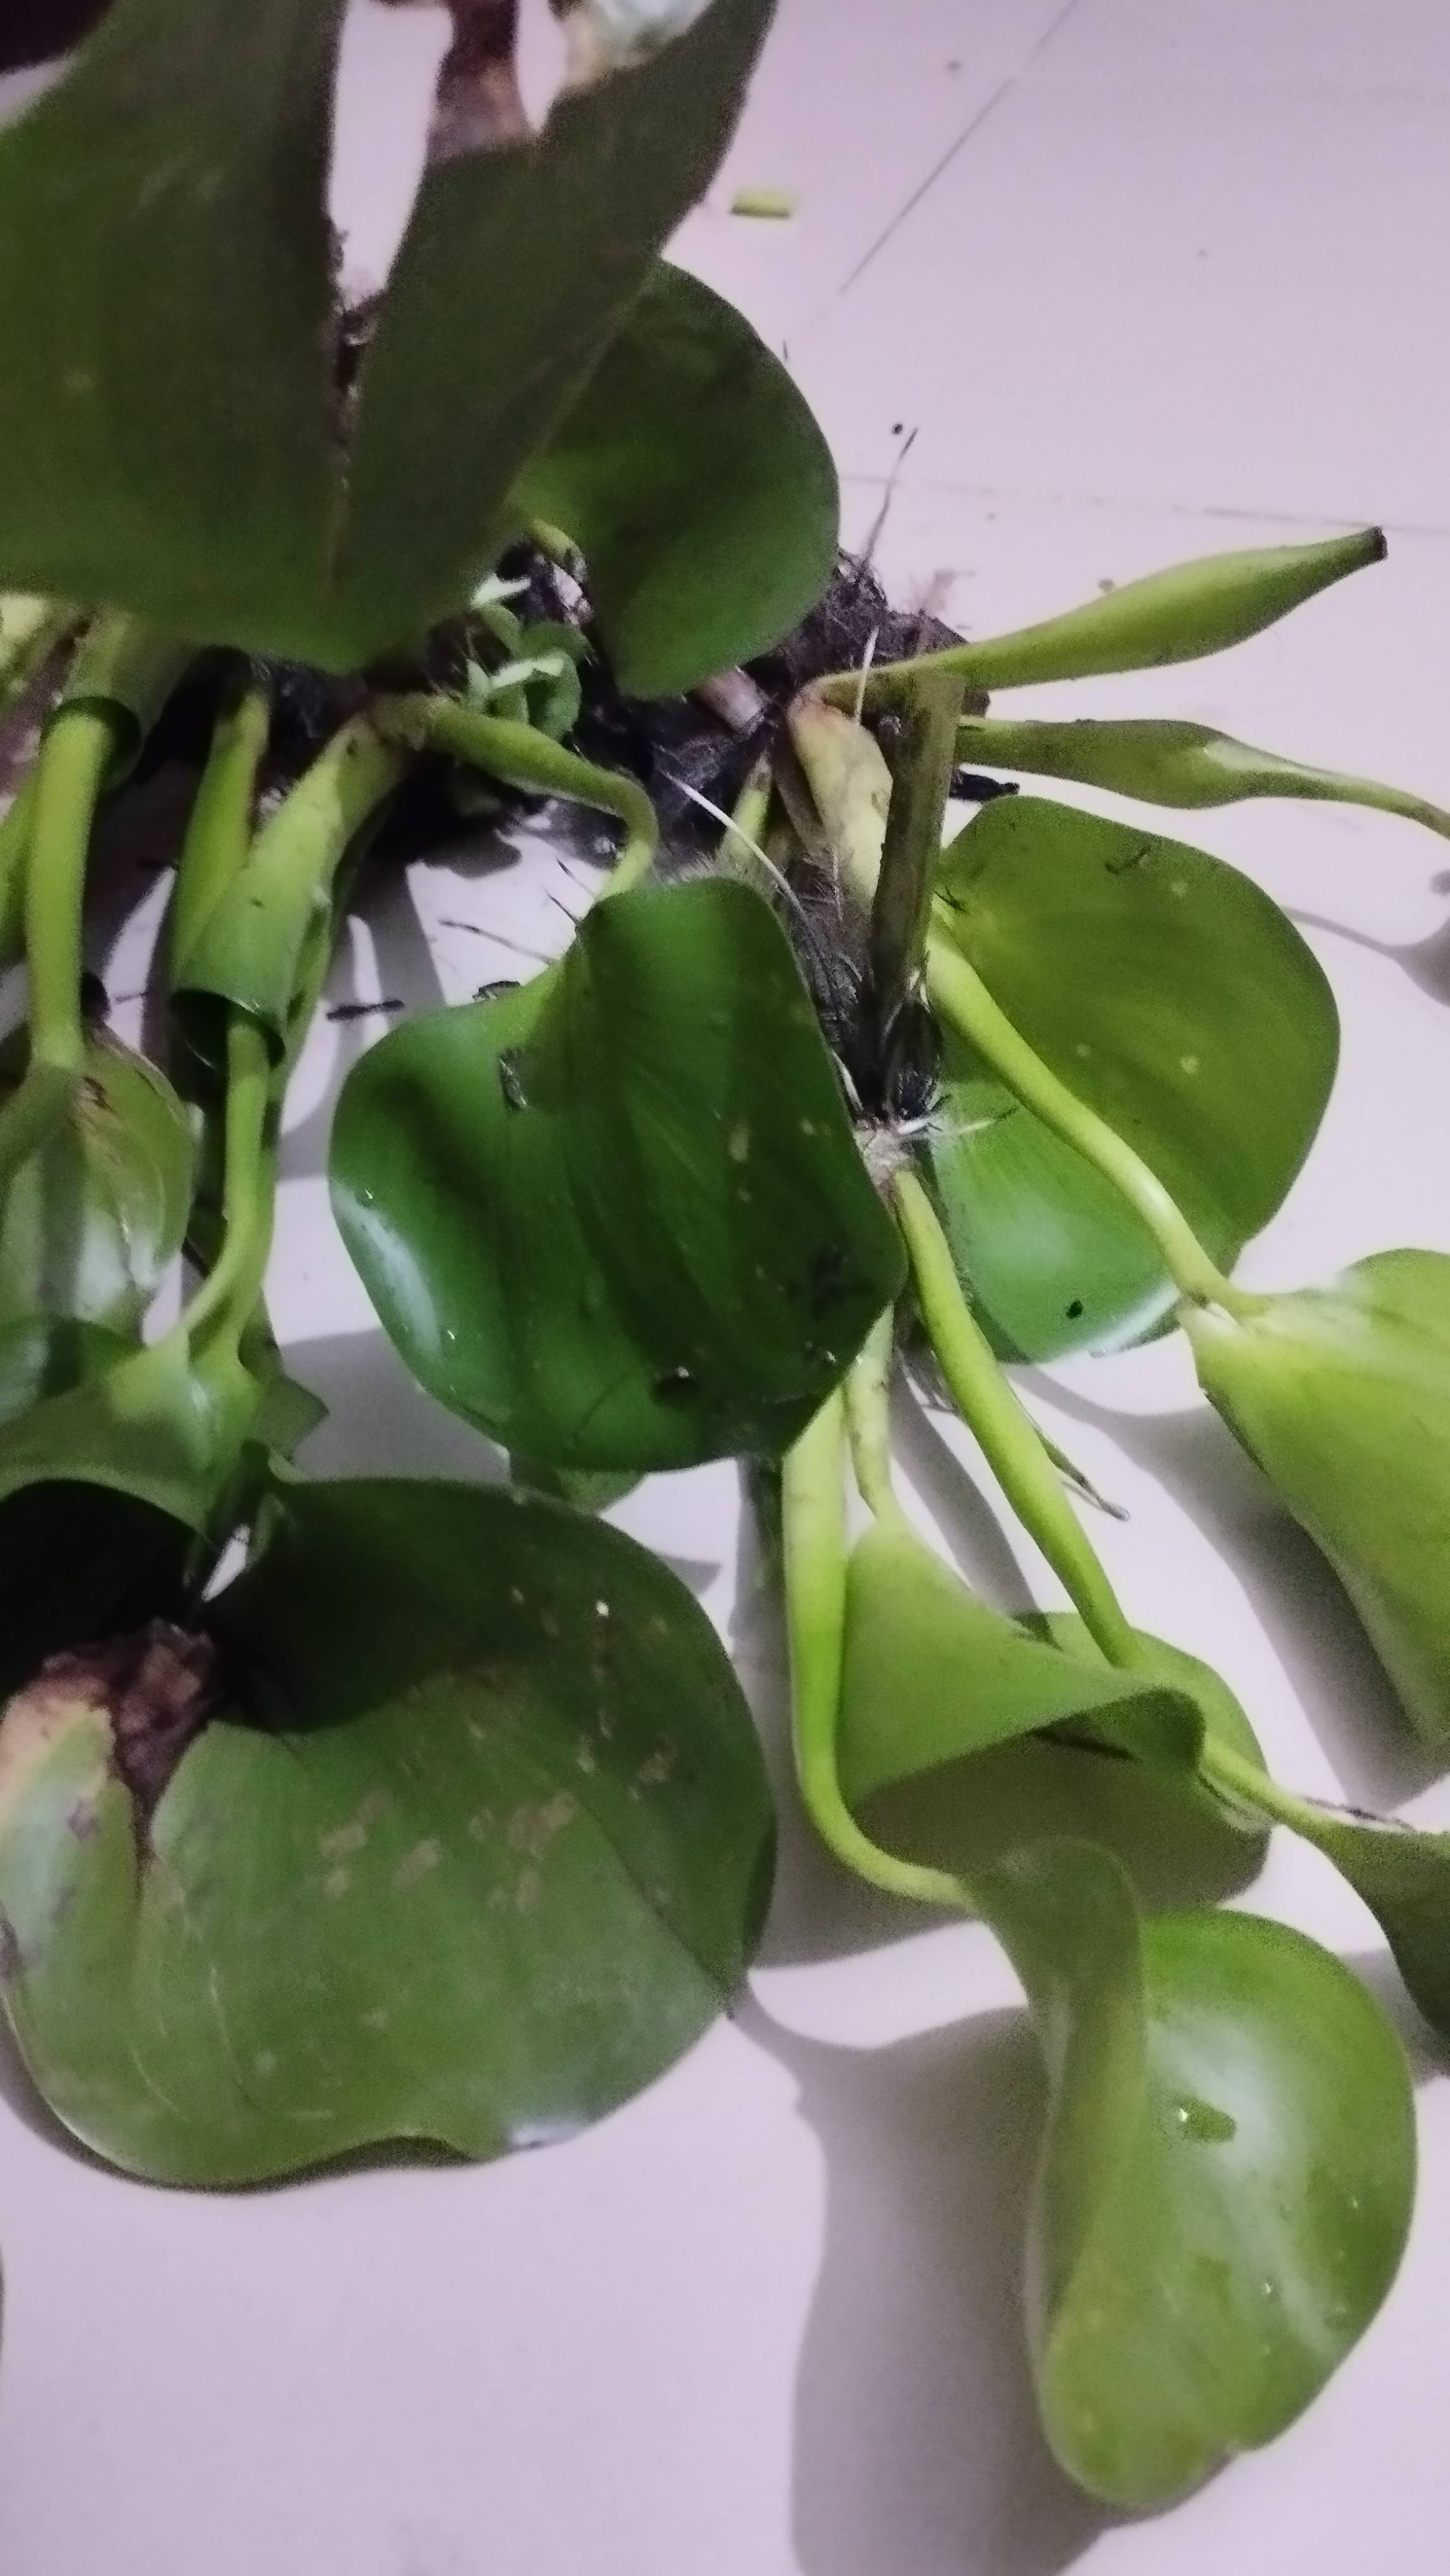
Species: Common Water Hyacinth (Eichornia crassipes)